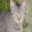
Label: cat